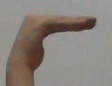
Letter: haa